Pleasant Street Historic District (Gainesville, Florida)

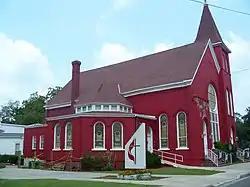
Mount Pleasant United Methodist Church, in the district

The Pleasant Street Historic District in Gainesville, Florida is a U.S. historic district (designated as such on April 20, 1989) located in Gainesville, Florida. It encompasses approximately , bounded by Northwest 8th Avenue, Northwest 1st Street, Northwest 2nd Avenue, and Northwest 6th Street. It contains 259 historic buildings.